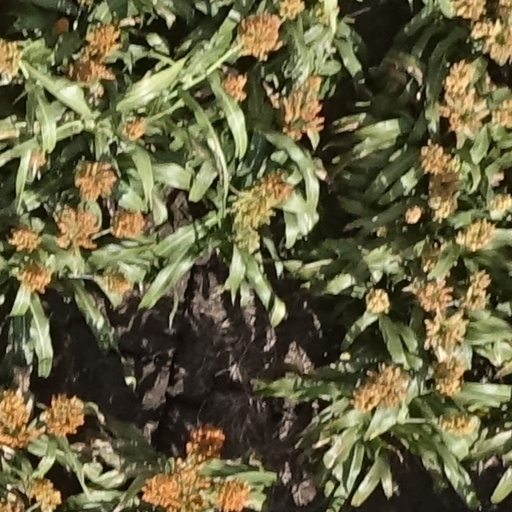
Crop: sorghum